Kyrsten Sinema

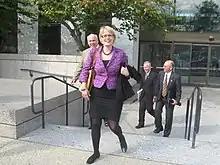
Sinema in 2009

In 2002, Sinema first ran for the Arizona House of Representatives as an independent affiliated with the Arizona Green Party. She finished in last place in a five-candidate field, receiving 8 percent of the vote.